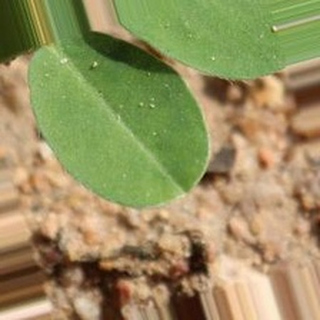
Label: healthy_groundnut